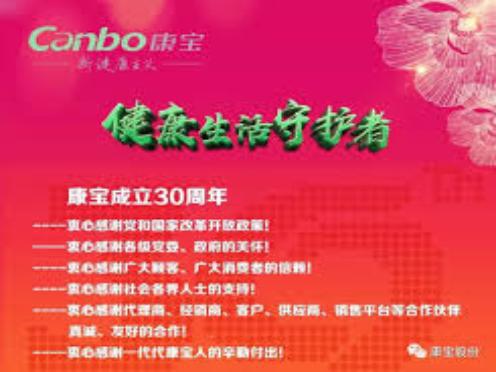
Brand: canbo
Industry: Necessities